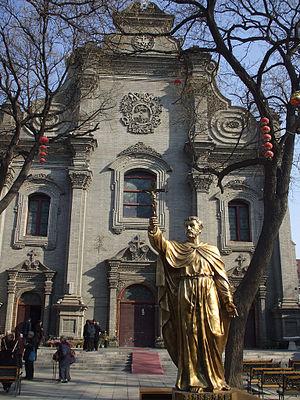
Église catholique en Chine peut désigner, soit la communauté locale catholique dépendant du Saint-Siège et donc interdite en république populaire de Chine, soit l’organisme institutionnel dépendant du gouvernement de la république populaire de Chine.
La cathédrale de l'Immaculée-Conception de Pékin, connue aussi sous le nom de Nantang, se situe près de l'arrêt Xuanwumen du métro de Pékin. L'édifice actuel, de style néobaroque, date de 1904. C'est le siège archiépiscopal de Mᵍʳ Joseph Li Shan, l'un des quelques évêques chinois reconnus à la fois par le Saint-Siège et par l'Église patriotique de Chine